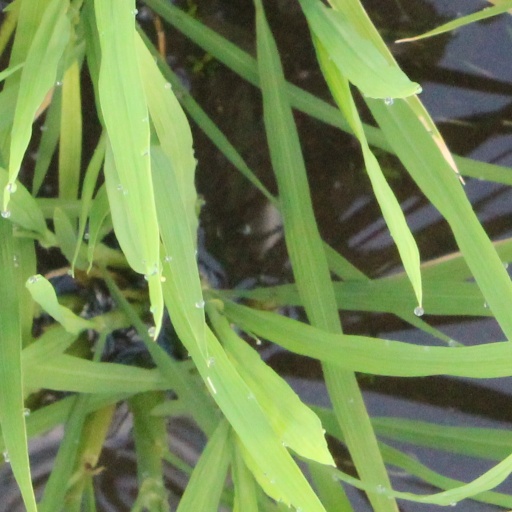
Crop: rice